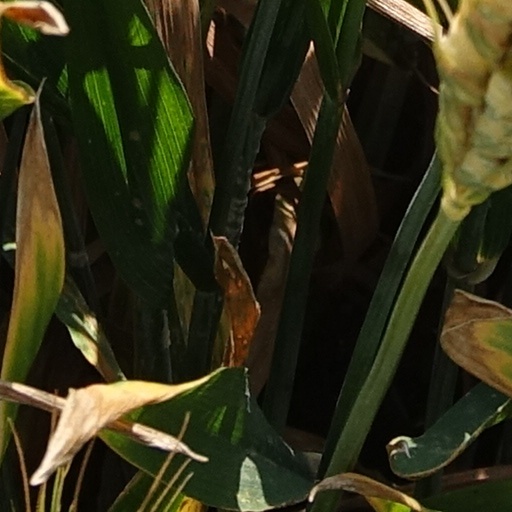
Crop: wheat